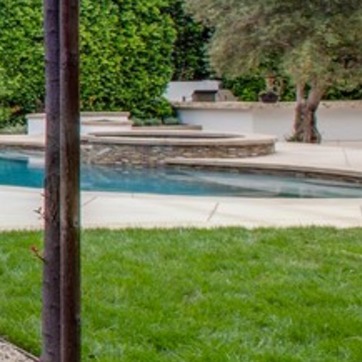
Material: water